Chocolate-coated marshmallow treats

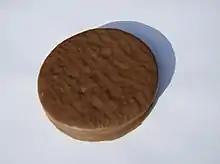
Wagon Wheel

In New Zealand, a common chocolate-coated marshmallow treat is the chocolate fish. A fish-shaped delicacy, 12 to 20 centimeters (5 to 8 inches) in length, it is made of pink or white marshmallow covered in a thin layer of milk chocolate. The milk chocolate's texture features scale-like ripples on the fish, created by the fish moving under a blower during production.